The Uncle from Peking

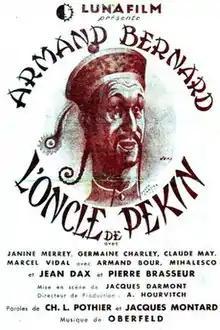

The Uncle from Peking (French: L'oncle de Pékin) is a 1934 French comedy film directed by Jacques Darmont and starring Armand Bernard, Janine Merrey and Pierre Brasseur.